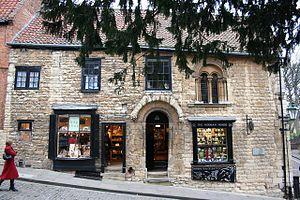
La maison normande est une demeure sise 46-47 rue Steep Hill et 7 Christs Hospital Terrace à Lincoln. Ce bâtiment historique est un exemple d’architecture normande domestique.